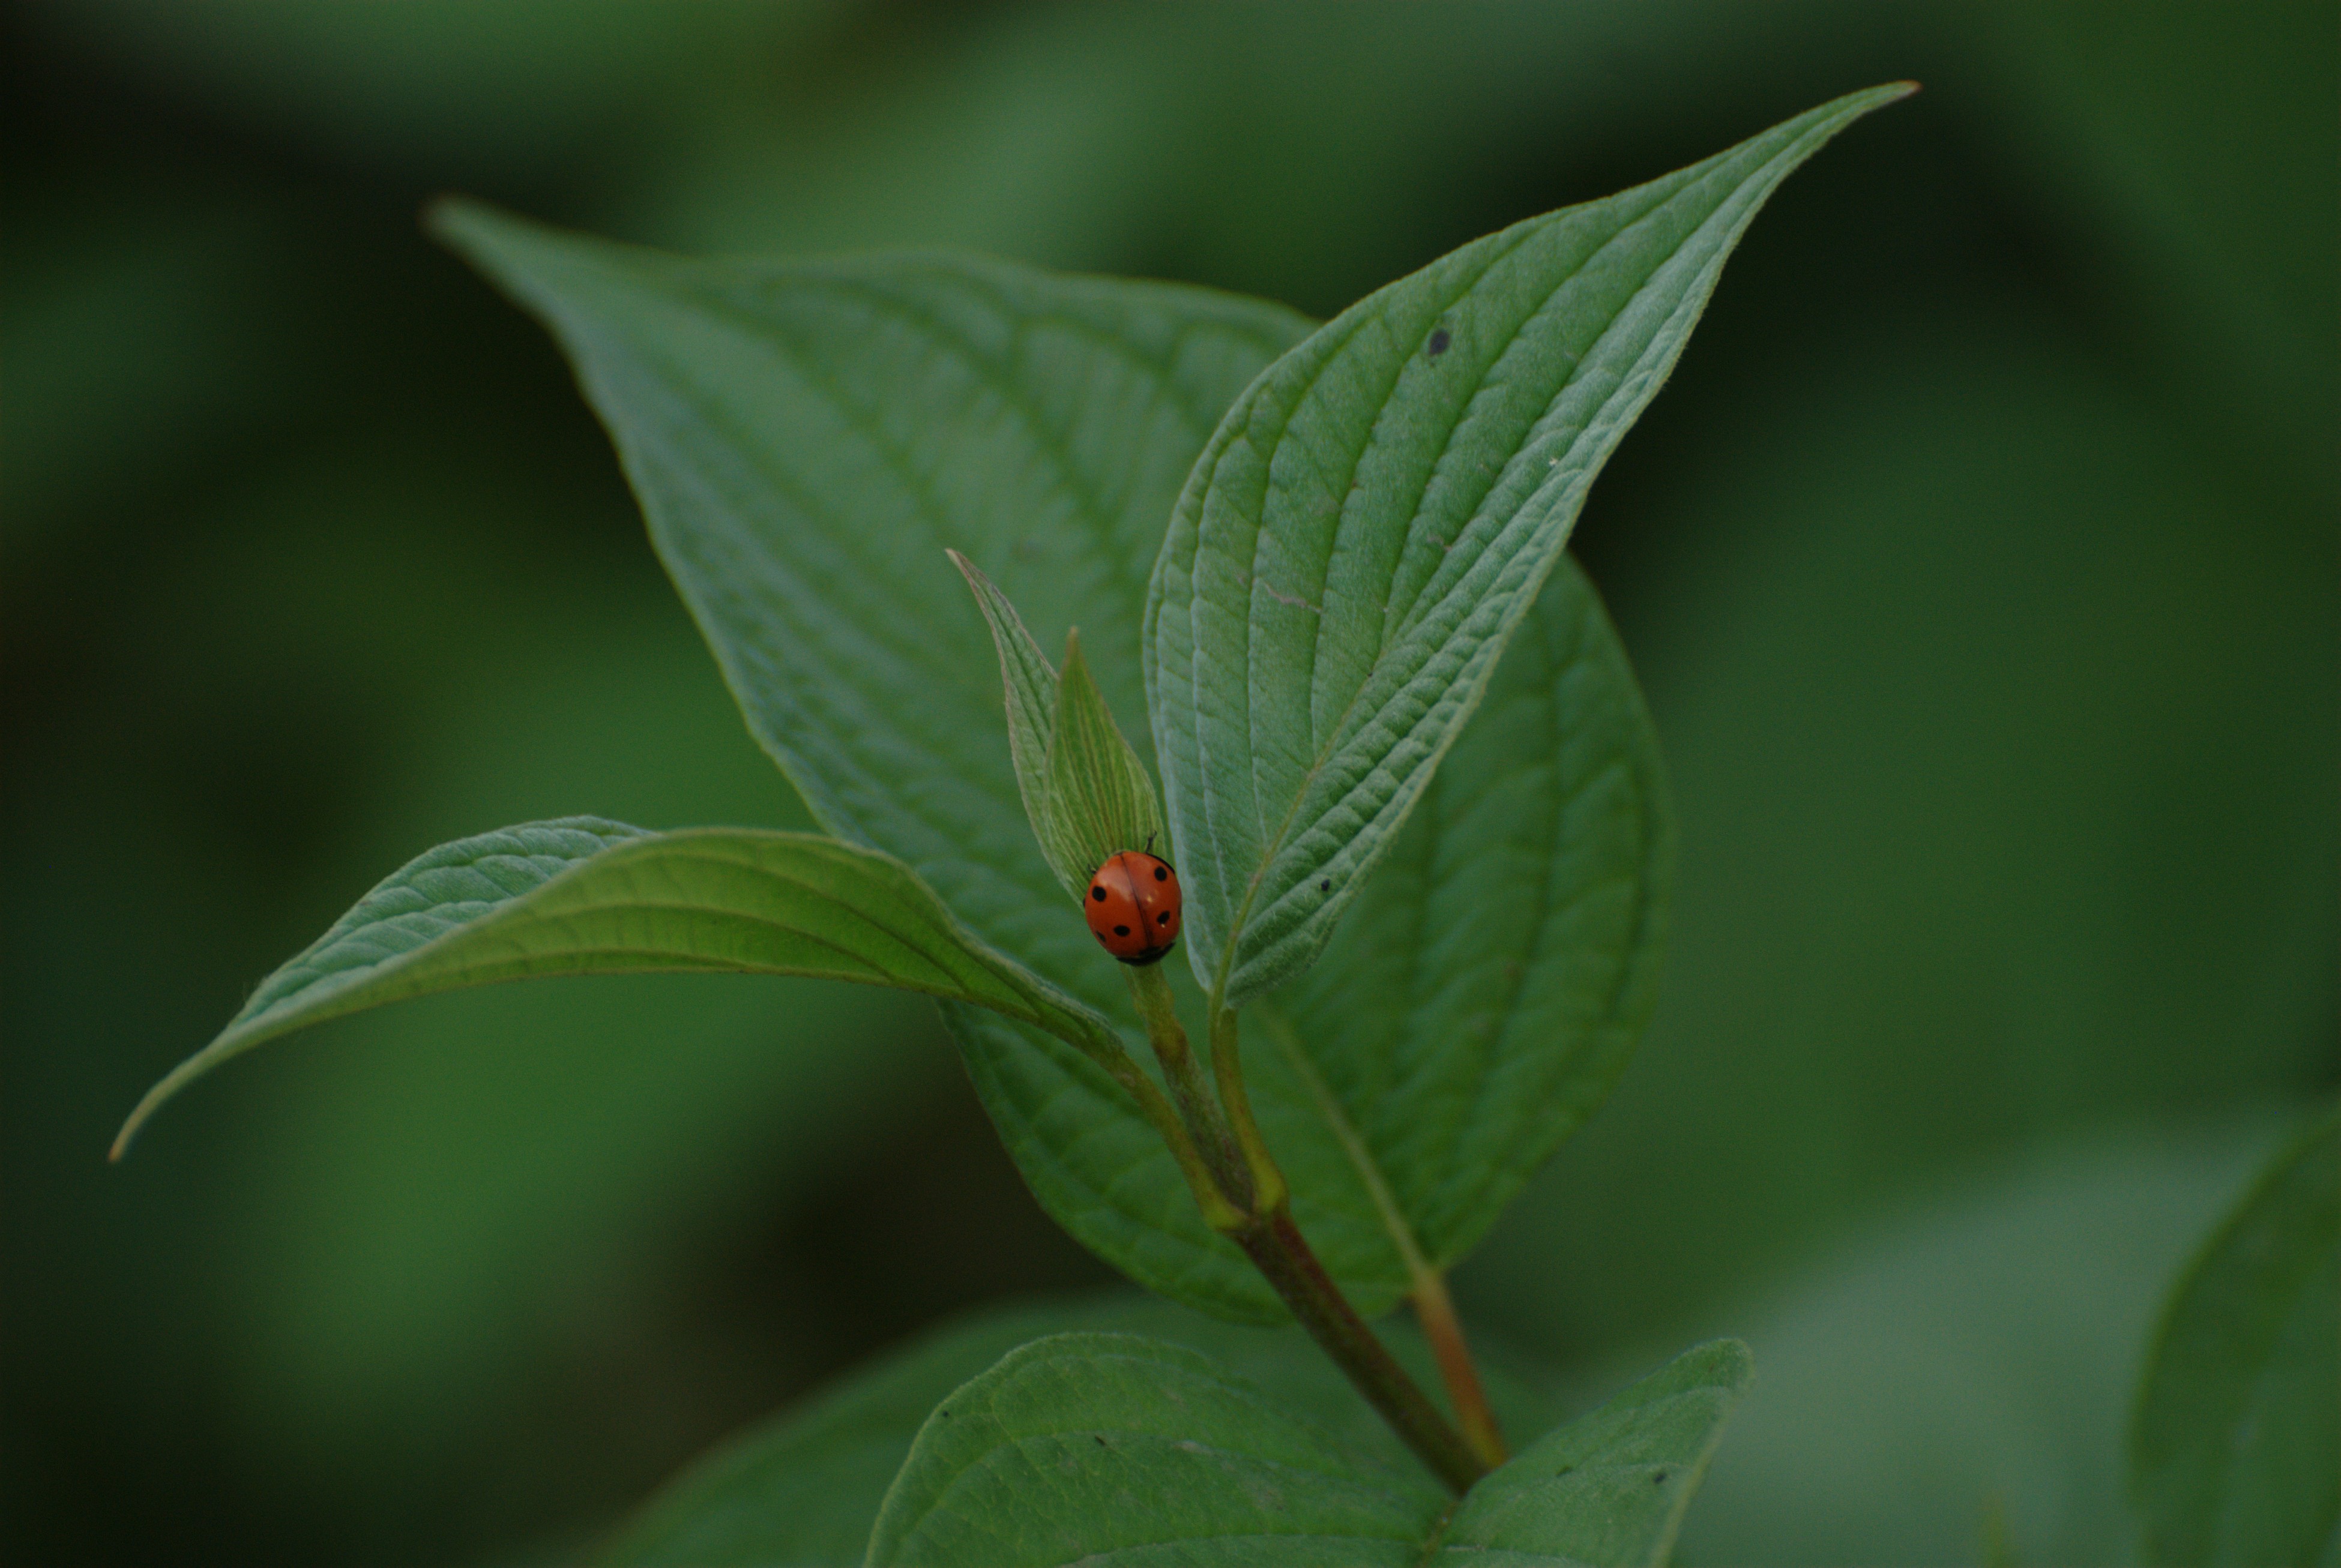
nature, plant, leaf, flower, green, insect, ladybug, botany, nikon, flora, fauna, invertebrate, wildflower, close up, shrub, insects, d80, fabulous, nikond80, macro photography, flowering plant, plant stem, land plant, dayflower family